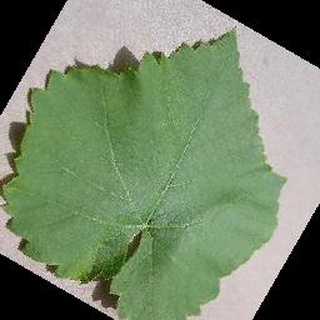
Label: healthy_grape